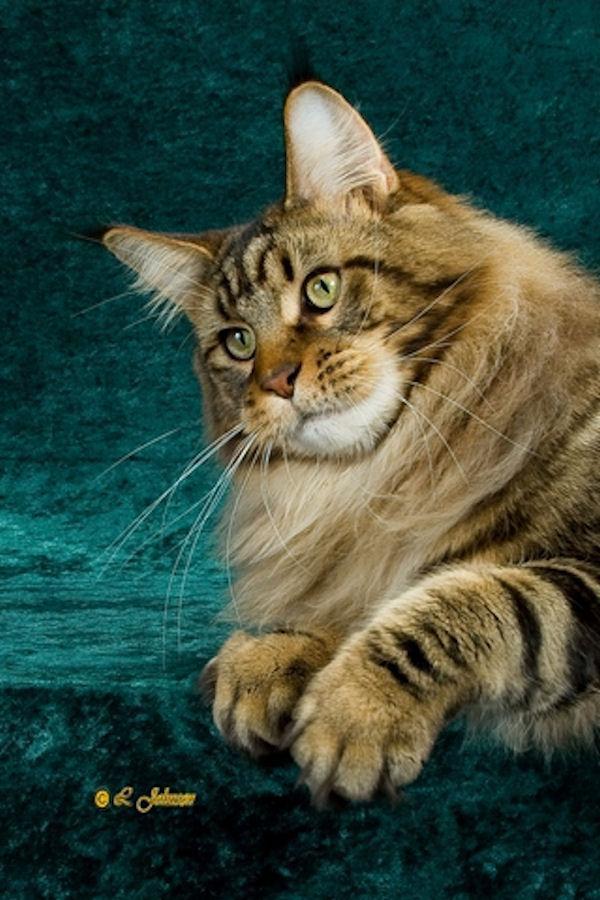
Maine Coon